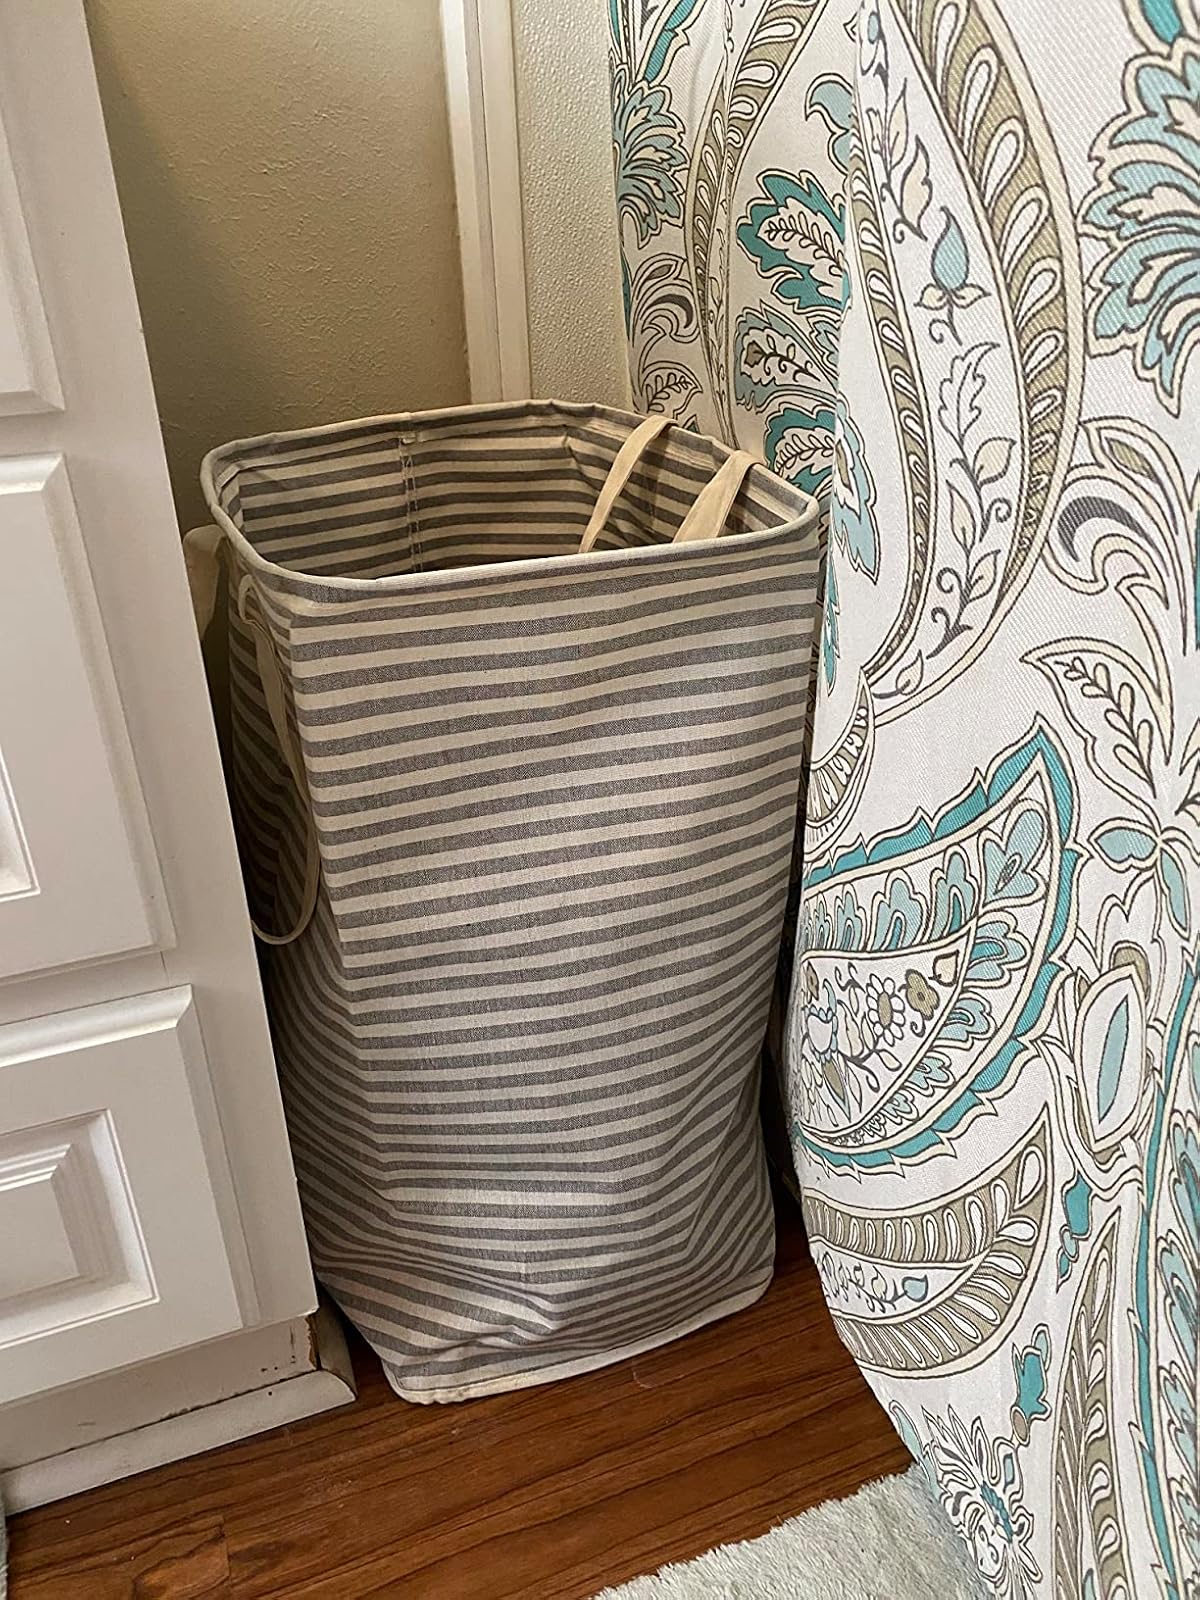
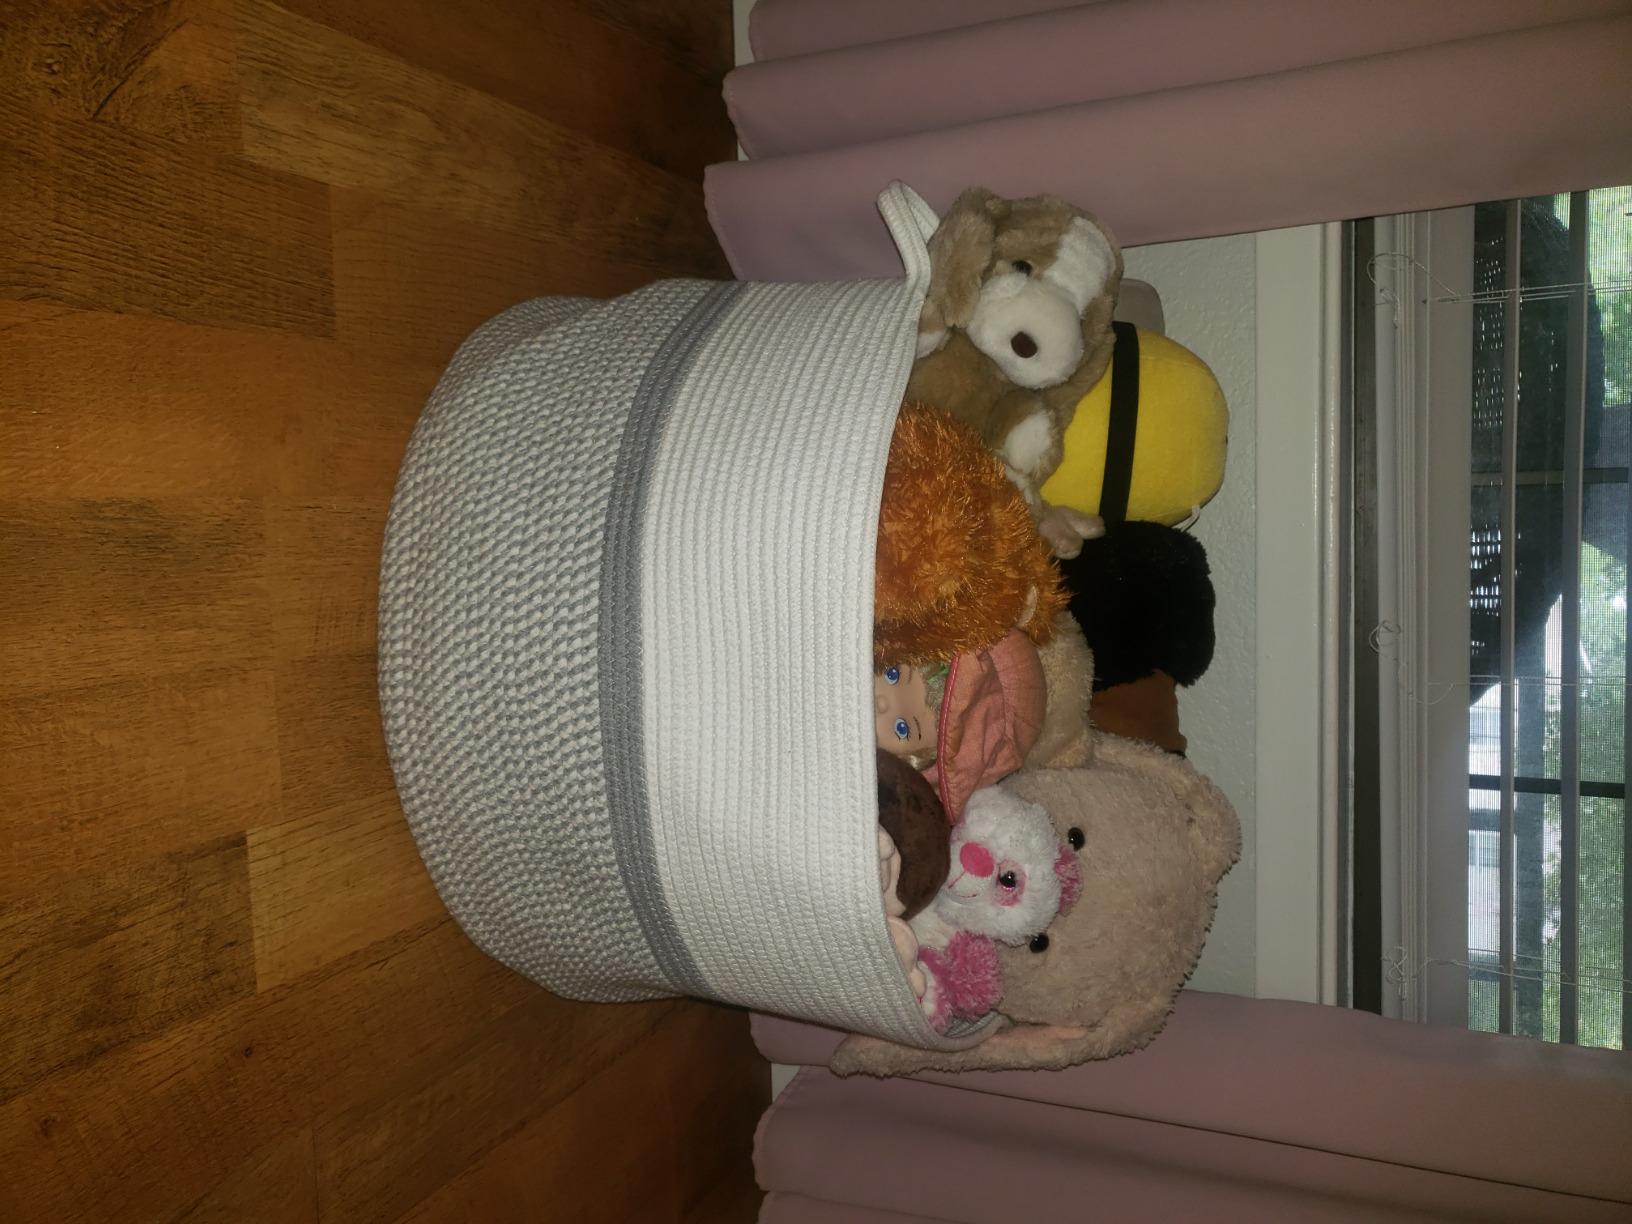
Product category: items_hamper
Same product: no